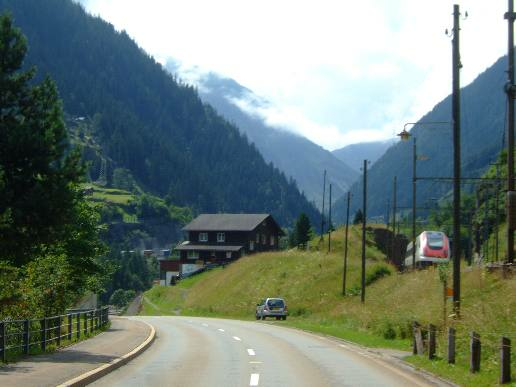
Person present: No